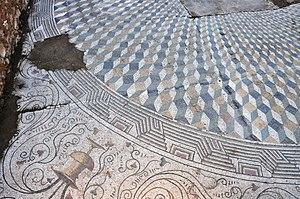
Maison romaine de la redoute des chasseurs This is a photo of the protected monument identified by the ID 51-16 in Tunisia.
Sousse est une ville portuaire de l'Est de la Tunisie, située à 143 kilomètres au sud de Tunis, et ouverte sur le golfe d'Hammamet.